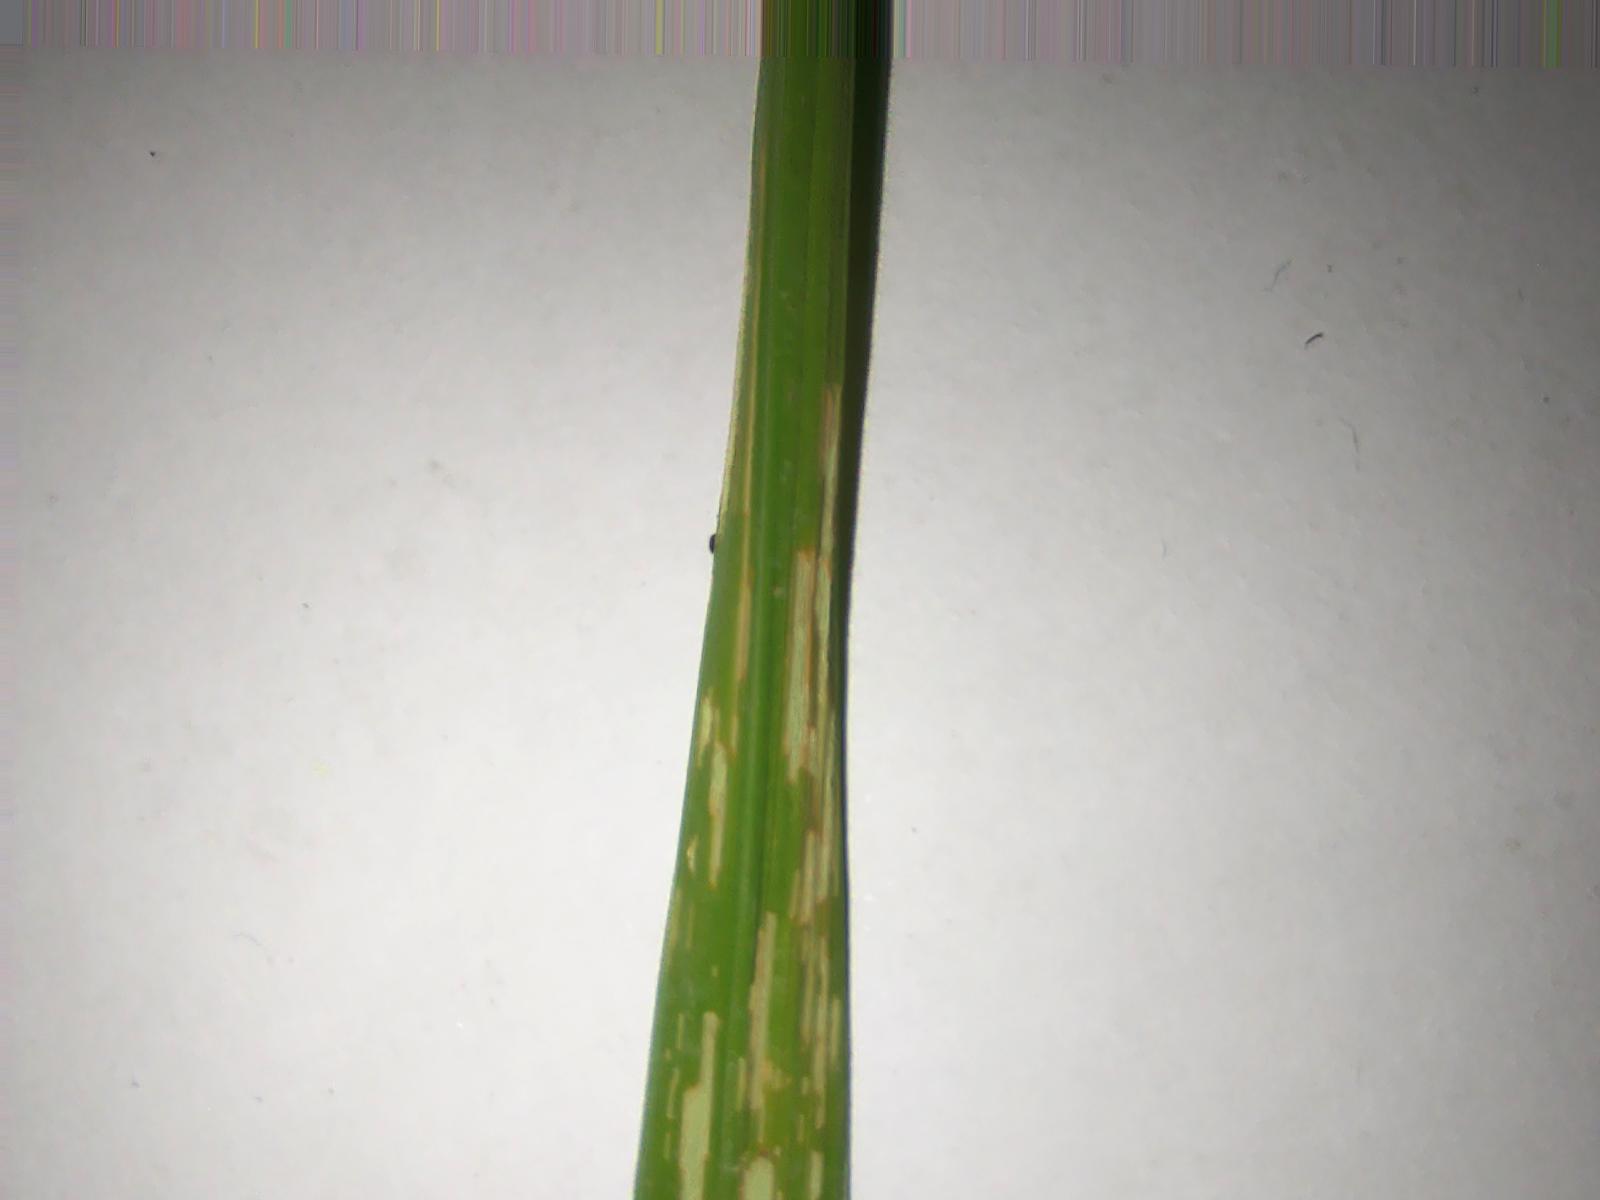
Nhãn: Sâu gai ( Hispa )